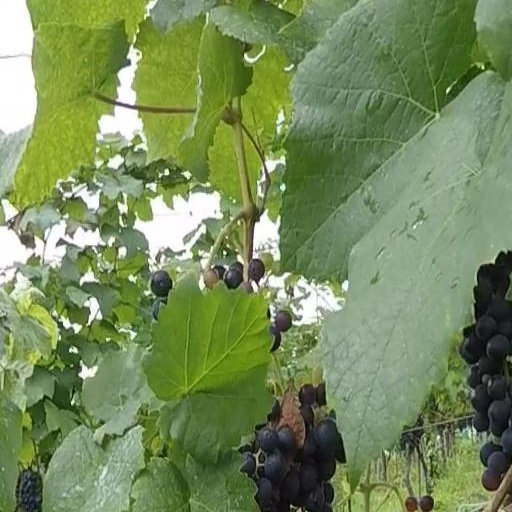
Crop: grape